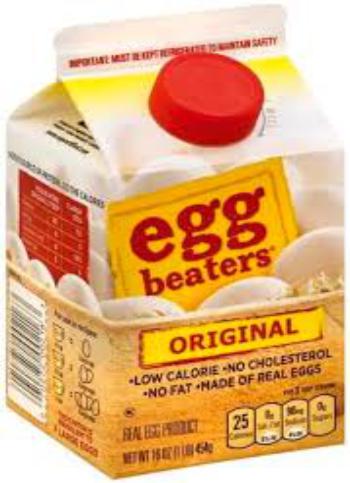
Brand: Egg Beaters
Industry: Food